Miller cylindrical projection

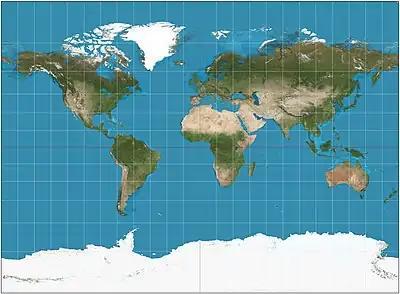
A Miller projection of the Earth.

The Miller cylindrical projection is a modified Mercator projection, proposed by Osborn Maitland Miller in 1942. The latitude is scaled by a factor of , projected according to Mercator, and then the result is multiplied by to retain scale along the equator. Hence: